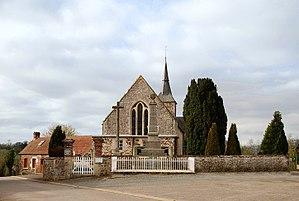
Les Loges-Saulces (Calvados)
Les Loges-Saulces est une commune française, située dans le département du Calvados en région Normandie, peuplée de 170 habitants.